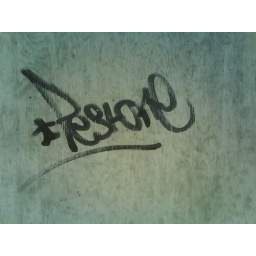
under bridge on magor road